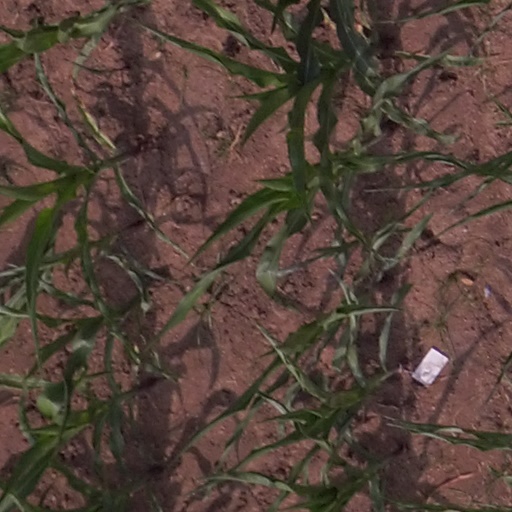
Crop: maize; corn